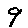
Label: 9